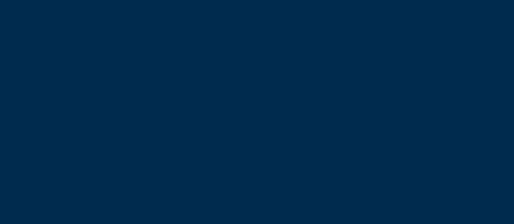
Building: J Resort
Country: United States of America
Year built: 1970
Casino hotel in Nevada, United States J Resort Location Reno, Nevada , U.S. Address 345 North Arlington Avenue Opening date 1970 ; 55 years ago ( 1970 ) No. of rooms 518 Total gaming space 25,791 sq ft (2,396.1 m 2 ) Notable restaurants Hanna's Table Hanna's Express The Buffet Owner Jacobs Entertainment, Inc. Architect Martin Stern, Jr. and Associates Previous names Sands Regency Renovated in 1979: Dynasty Tower 1983: Empress Tower 2023: Aspen Tower 2023: Birch Tower Coordinates 39°31′42″N 119°49′08″W / 39.528267°N 119.818928°W / 39.528267; -119.818928 Website jresortreno .com J Resort , formerly the Sands Regency Casino Hotel , is a casino hotel in downtown Reno, Nevada . It is owned and operated by Jacobs Entertainment, Inc. History Former logo, as the Sands Regency The property that is now the J Resort was first opened in February 1965 as the Sands Motor Inn. It was an 80-room motel, developed by Pete Cladianos and his family. An addition was completed in 1970, adding a five-story hotel building with 24 rooms, and a casino with 40 slot machines. The Sands was not in the most prospective area of Reno at that time and even in some regards to this day, but nevertheless it grew. In 1979, the 15-story Regency Tower was added, with 300 hotel rooms and more casino space. In 1985, the property's name was changed to the Sands Regent to settle a trademark complaint from the Sands Hotel and Casino in Las Vegas. The name was soon changed to the Sands Regency after another complaint was received from the Regent Hotels chain. By 1988, a third and final tower had been constructed, giving the hotel a total of 800 rooms and a parking garage. The new tower was detached from the main two towers but at the same time connected with a link between it and the original towers. A Sands hotel tower, 2007 The Sands Regency is popular among Reno locals, bowlers and cribbage players, whom they cater to in great numbers. In 1995, Tony Roma's opened a new restaurant location at the Sands Regency, and a comedy club opened in 2000, along with an original Mel's Diner, all gaining to the resort's credibility. By 2006, Sands Regent owned and operated three properties, all in the Reno-Sparks area; they included the flagship Sands Regency, the small Rail City Casino in Sparks, and the Gold Ranch Casino/RV Park in Verdi, Nevada . Las Vegas–based Herbst Gaming (later Affinity Gaming), famous for its "Terrible's" trademark, began looking into the Reno market in 2005. The company wanted to get into the market quickly and saw opportunity with Sands Regent. Herbst Gaming bid for and won the company assets, finalizing its deal in October 2006. Sands Regent CEO Ferenc Szony remained on board. The Sands Regency became Sands Regency, "A Terrible's Property". A major renovation had begun in 2005, and Herbst Gaming finished it in 2007. Many Reno locals and tourists know the Sands for its vibrant exterior color schemes; for over 10 years the Sands was always red with white accents, then suddenly overnight in 2003 Sands Regent painted it a bright yellow with blue accents that received mixed reviews. After the Herbst buyout, they painted it a softer gold with red accents to depict a skyline on the hotel towers' facade that received media attention for creativity. Tony Roma's closed in 2006, and was replaced with Fuzio Pasta and Steaks in 2007, as part of a renovation at the Sands. In 2011, Fuzio's was closed due to lack of popularity and was quickly replaced with a casual-upscale bistro called The Copa. The resort also includes a coffee shop and a buffet, and added Tacos Tijuana in 2017. Mel's Diner closed at the end of 2022. On February 1, 2013, Affinity sold the Sands Regency, along with the Gold Ranch and another casino in Dayton, Nevada , for $19.2 million to Truckee Gaming, a new company led by Szony. In July 2017, Jacobs Entertainment, Inc. purchased the property from Truckee Gaming for $30 million. J Resort Hotel renovation work was underway in 2019, and company CEO Jeff Jacobs suggested that the property would be renamed following the completion of improvements. The renovation work would become part of a $400 million, multi-phase project. A portion of the first phase opened on March 7, 2023, coinciding with the property's rebranding as J Resort. The $300 million first phase included 500 remodeled rooms and a half-renovated casino, as well as new restaurants and additional parking. The first phase is scheduled to conclude in June 2023, with a $100 million second phase expected to begin soon thereafter. The second phase will include expansion of the casino, a rooftop swimming pool and spa, a sports-themed lounge, and an Asian food and gaming venue and is expected to finish in late 2024. A digital video display, measuring 65 by 65 ft (20 by 20 m), was added to the hotel tower's north side during the first phase and will display content by artists. The renovated resort will also include a collection of paintings and sculptures worth $100 million. Jacobs compared J Resort to Las Vegas' Bellagio resort, which is known for its art collection. References Sources Cladianos, Pete Jr. (2002). My Father's Son: A Gaming Memoir of Pete Cladianos . University of Nevada Oral History Program. Notes